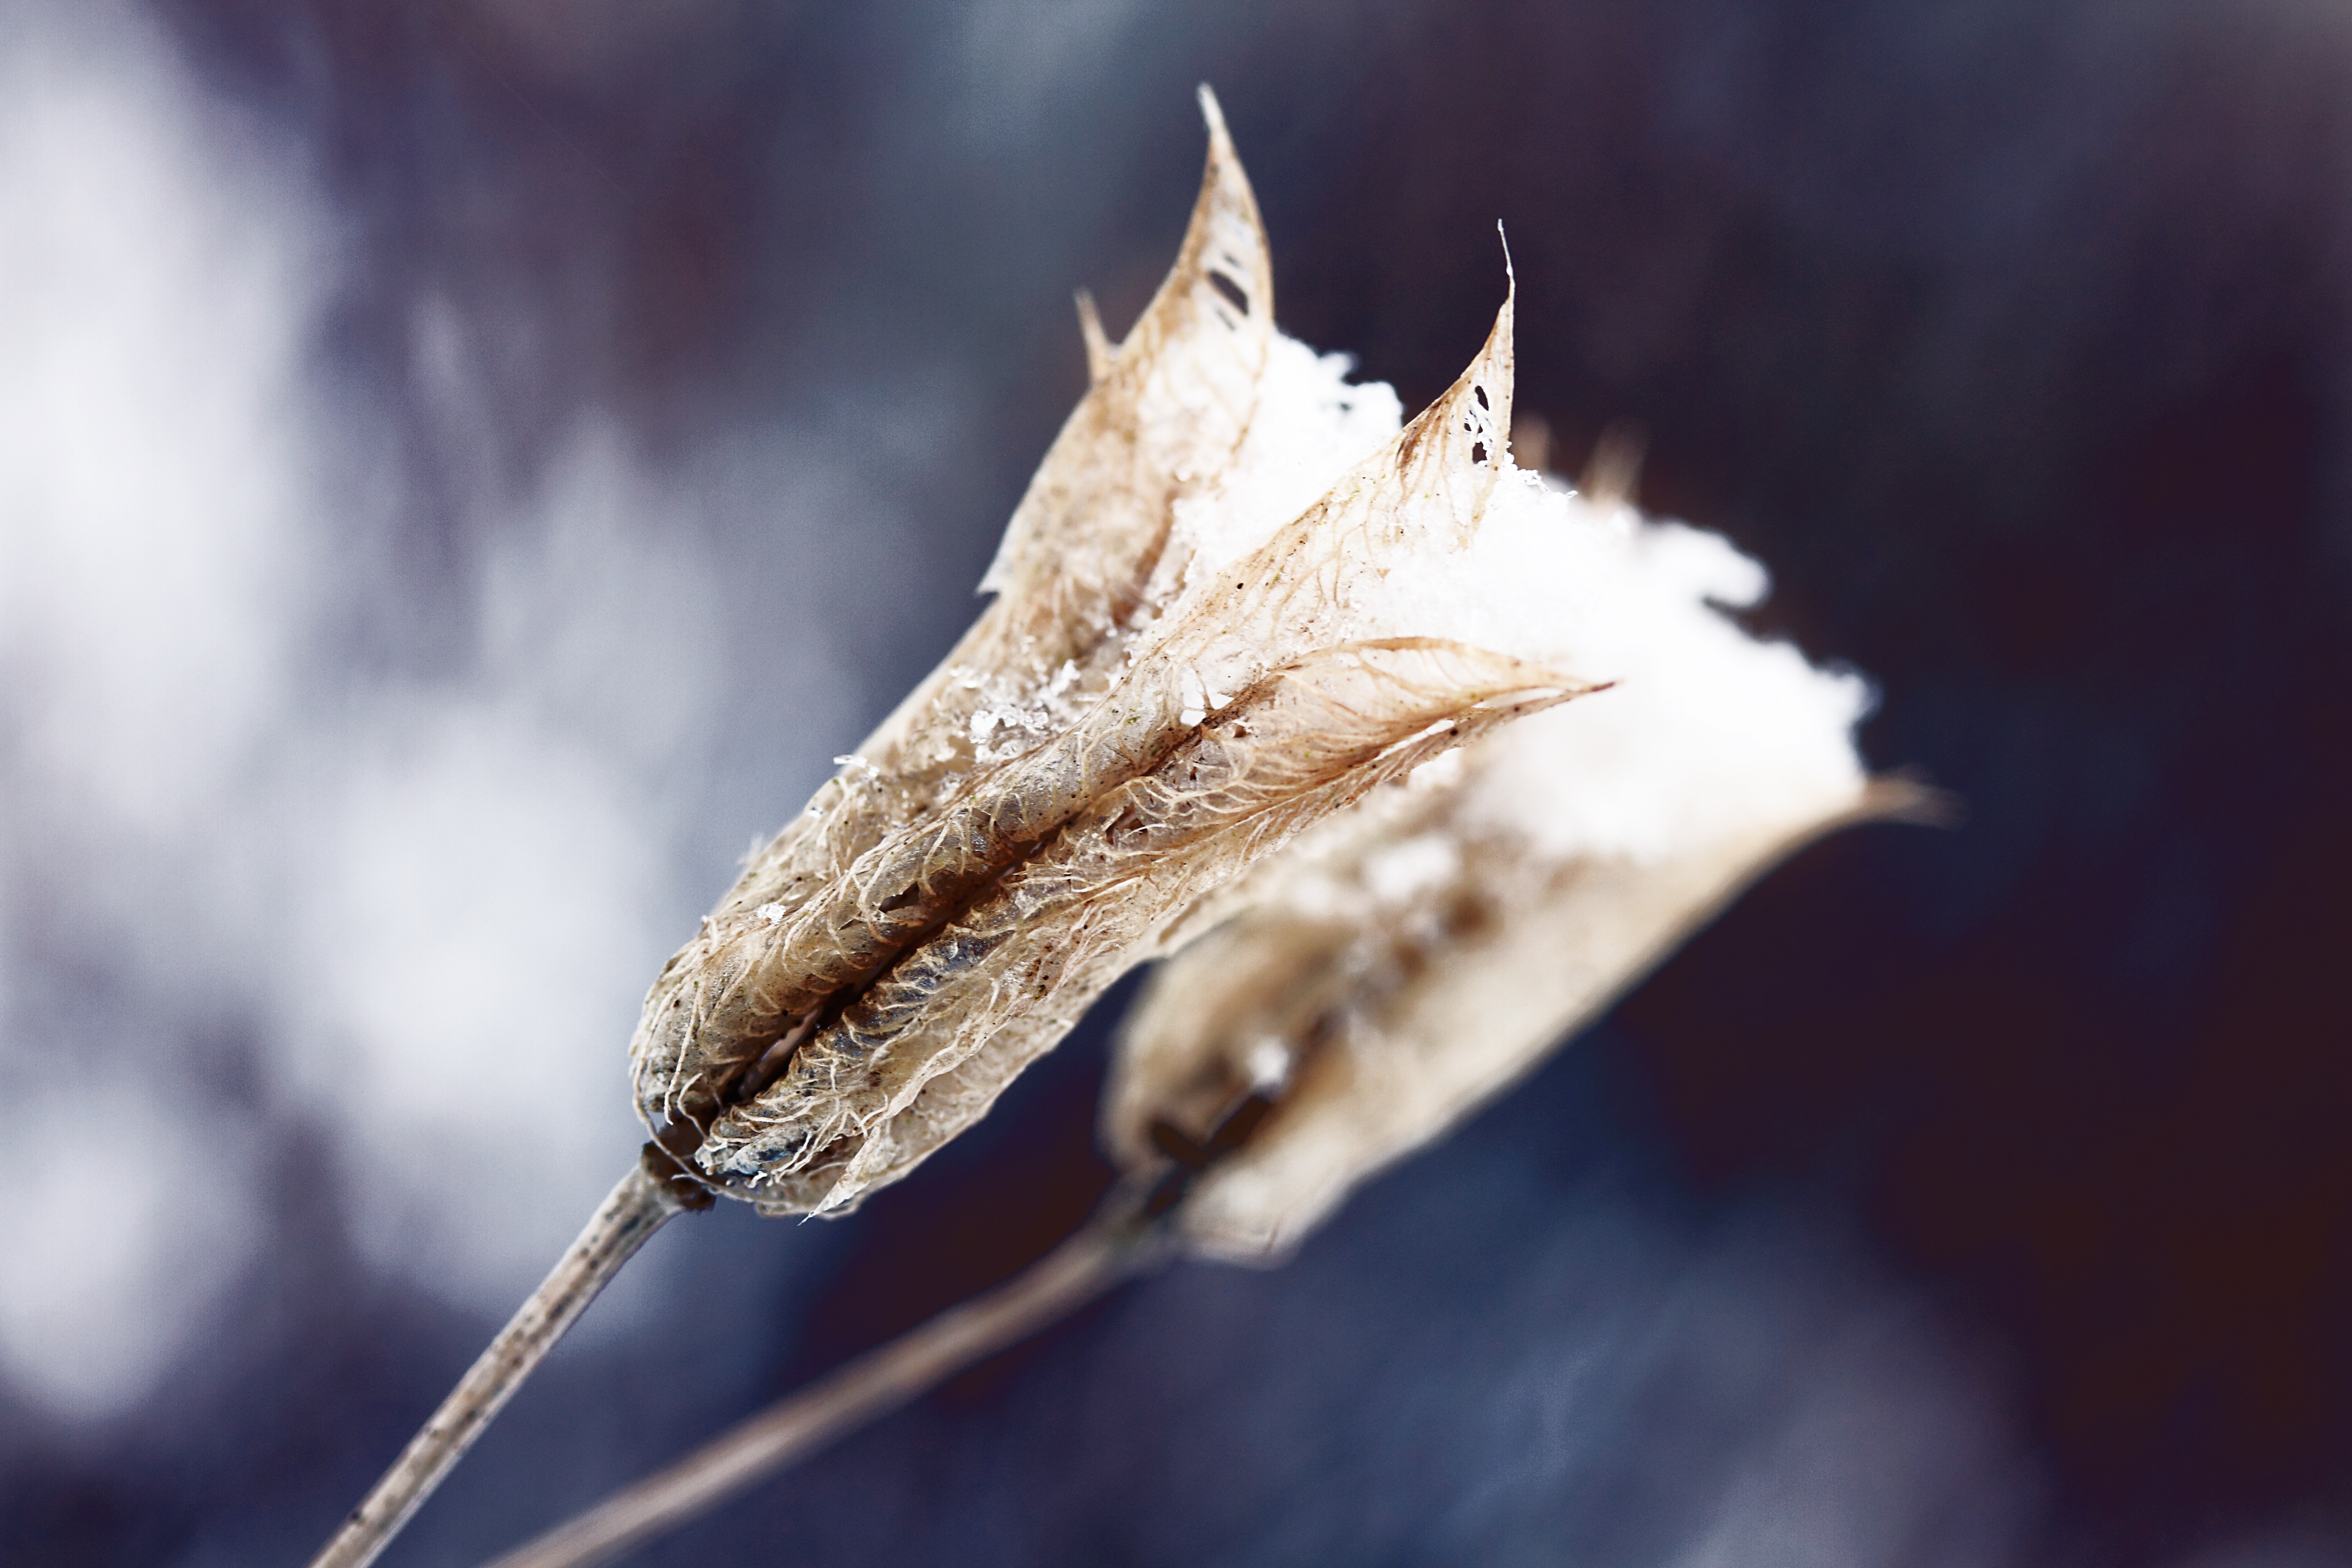
tree, nature, branch, winter, plant, photography, sunlight, leaf, flower, frost, ice, reflection, autumn, flora, season, twig, close up, freezing, macro photography, grass family, plant stem